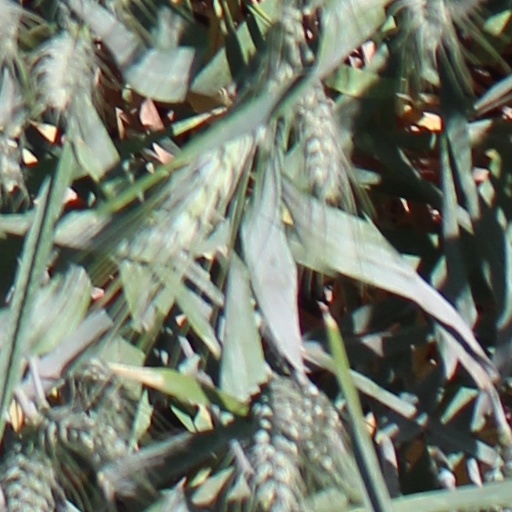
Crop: wheat